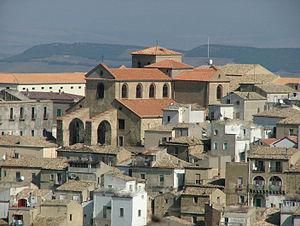
La liste suivante recense les cathédrales en Italie.
Le diocèse de Tricarico est un diocèse de l'Église catholique en Italie, suffragant de l'archidiocèse de Potenza-Muro Lucano-Marsico Nuovo et appartenant à la région ecclésiastique de la Basilicate.
La cathédrale de Tricarico est une église catholique romaine de Tricarico, en Italie. Il s'agit de la cathédrale du diocèse de Tricarico.